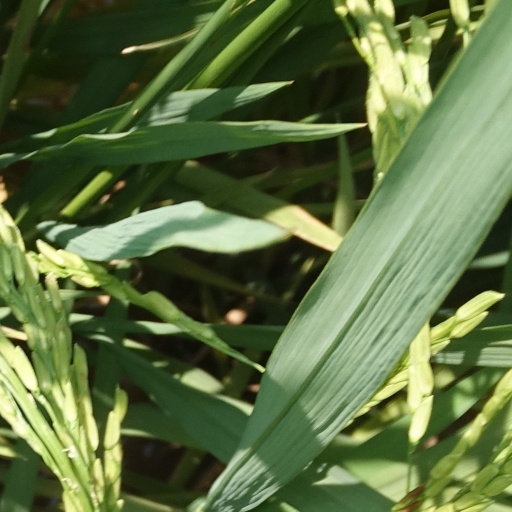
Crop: rice